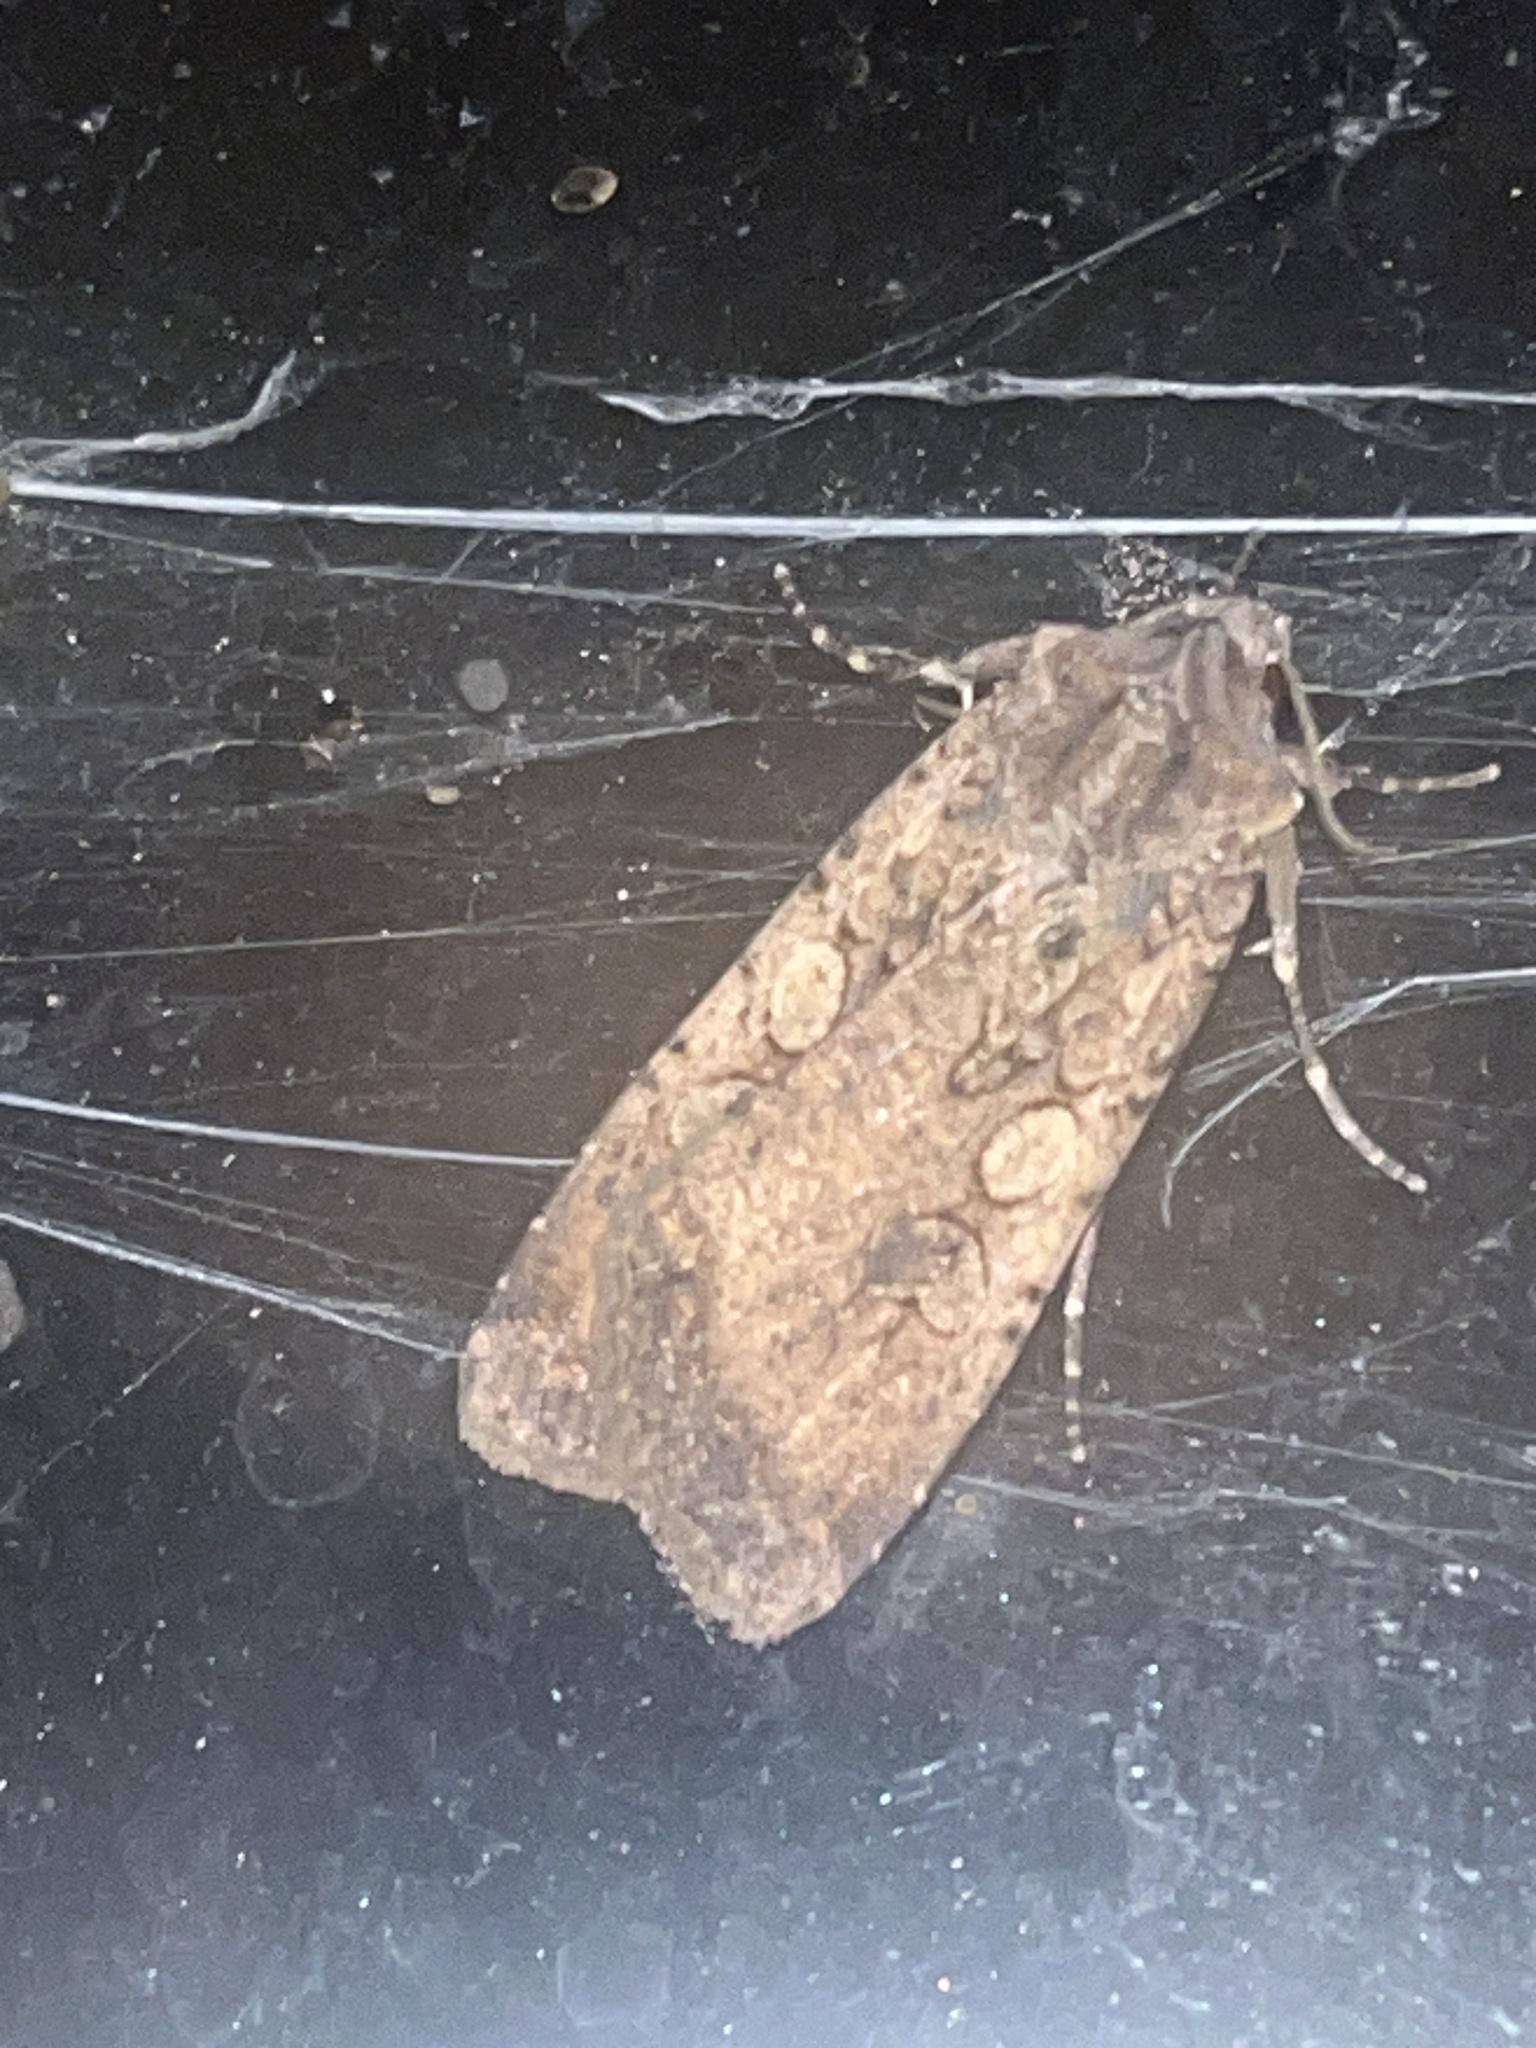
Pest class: cutworms